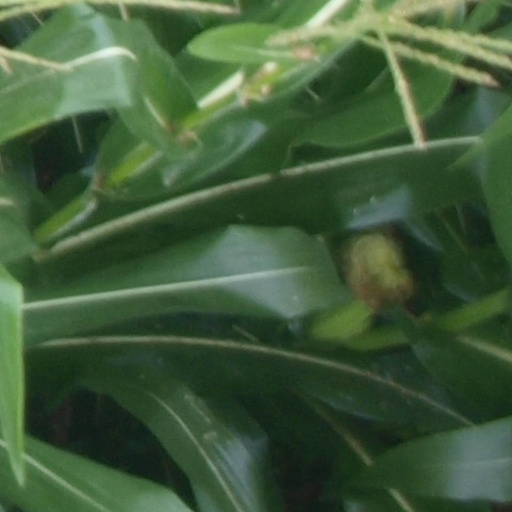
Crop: maize; corn